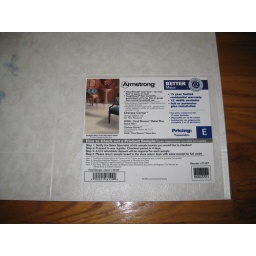
I want the white and blue squares in the bathrooms and the blue flowers in the kitchen.